Renée Geyer

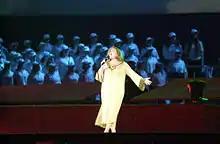
Geyer performing with a choir behind her at the 2000 Summer Paralympics Opening Ceremony

In April 2000 Geyer released her autobiography, "Confessions of a Difficult Woman: The Renée Geyer Story", referencing her 1994 studio album, "Difficult Woman". It was co-written with Australian music journalist Ed Nimmervoll. According to ABC Radio Melbourne's reviewer Sian Prior it has "plenty of talk about sex and drugs and rock'n'roll... [but] you get a sense of a quite vulnerable person under the confident stage persona... [and it is] written in a nice conversational style, easy to read, and structured not chronologically as you might expect, but in themed chapters."